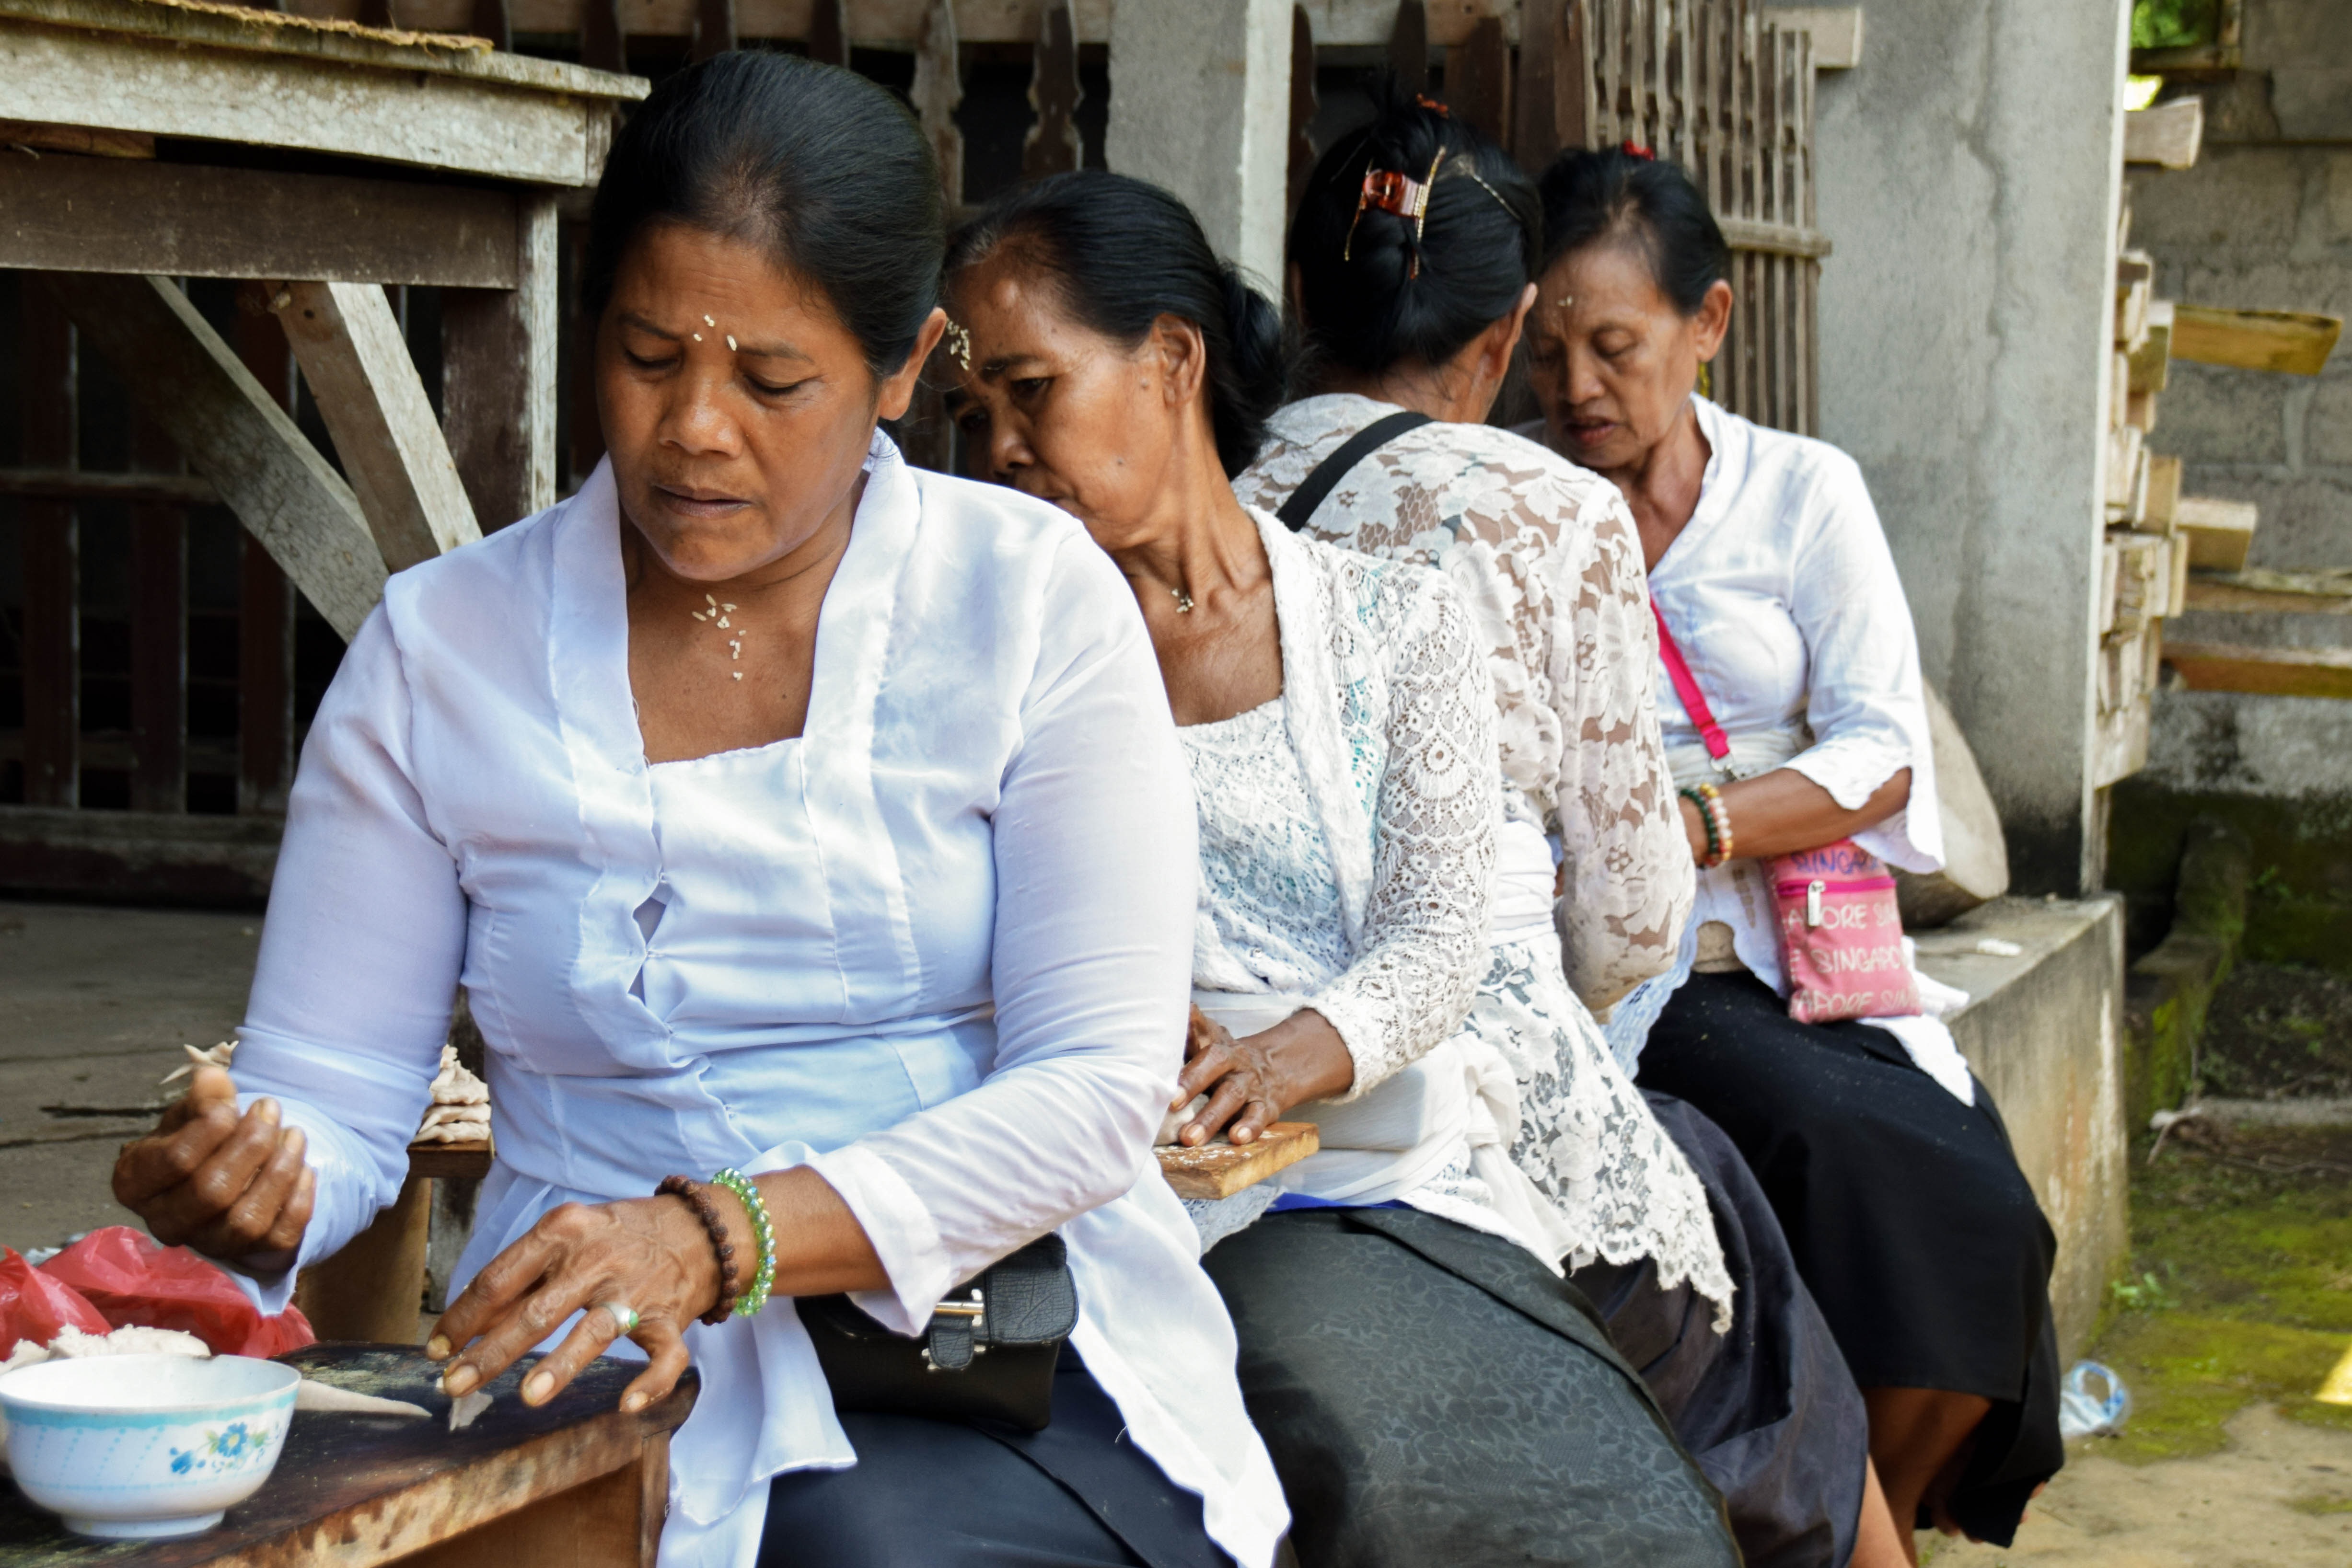
person, people, travel, community, religion, child, human, education, temple, women, indonesia, bali, hinduism, preparing opfergaben